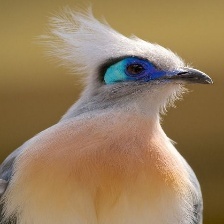
Species: CRESTED COUA
Scientific name: COUA CRISTATA